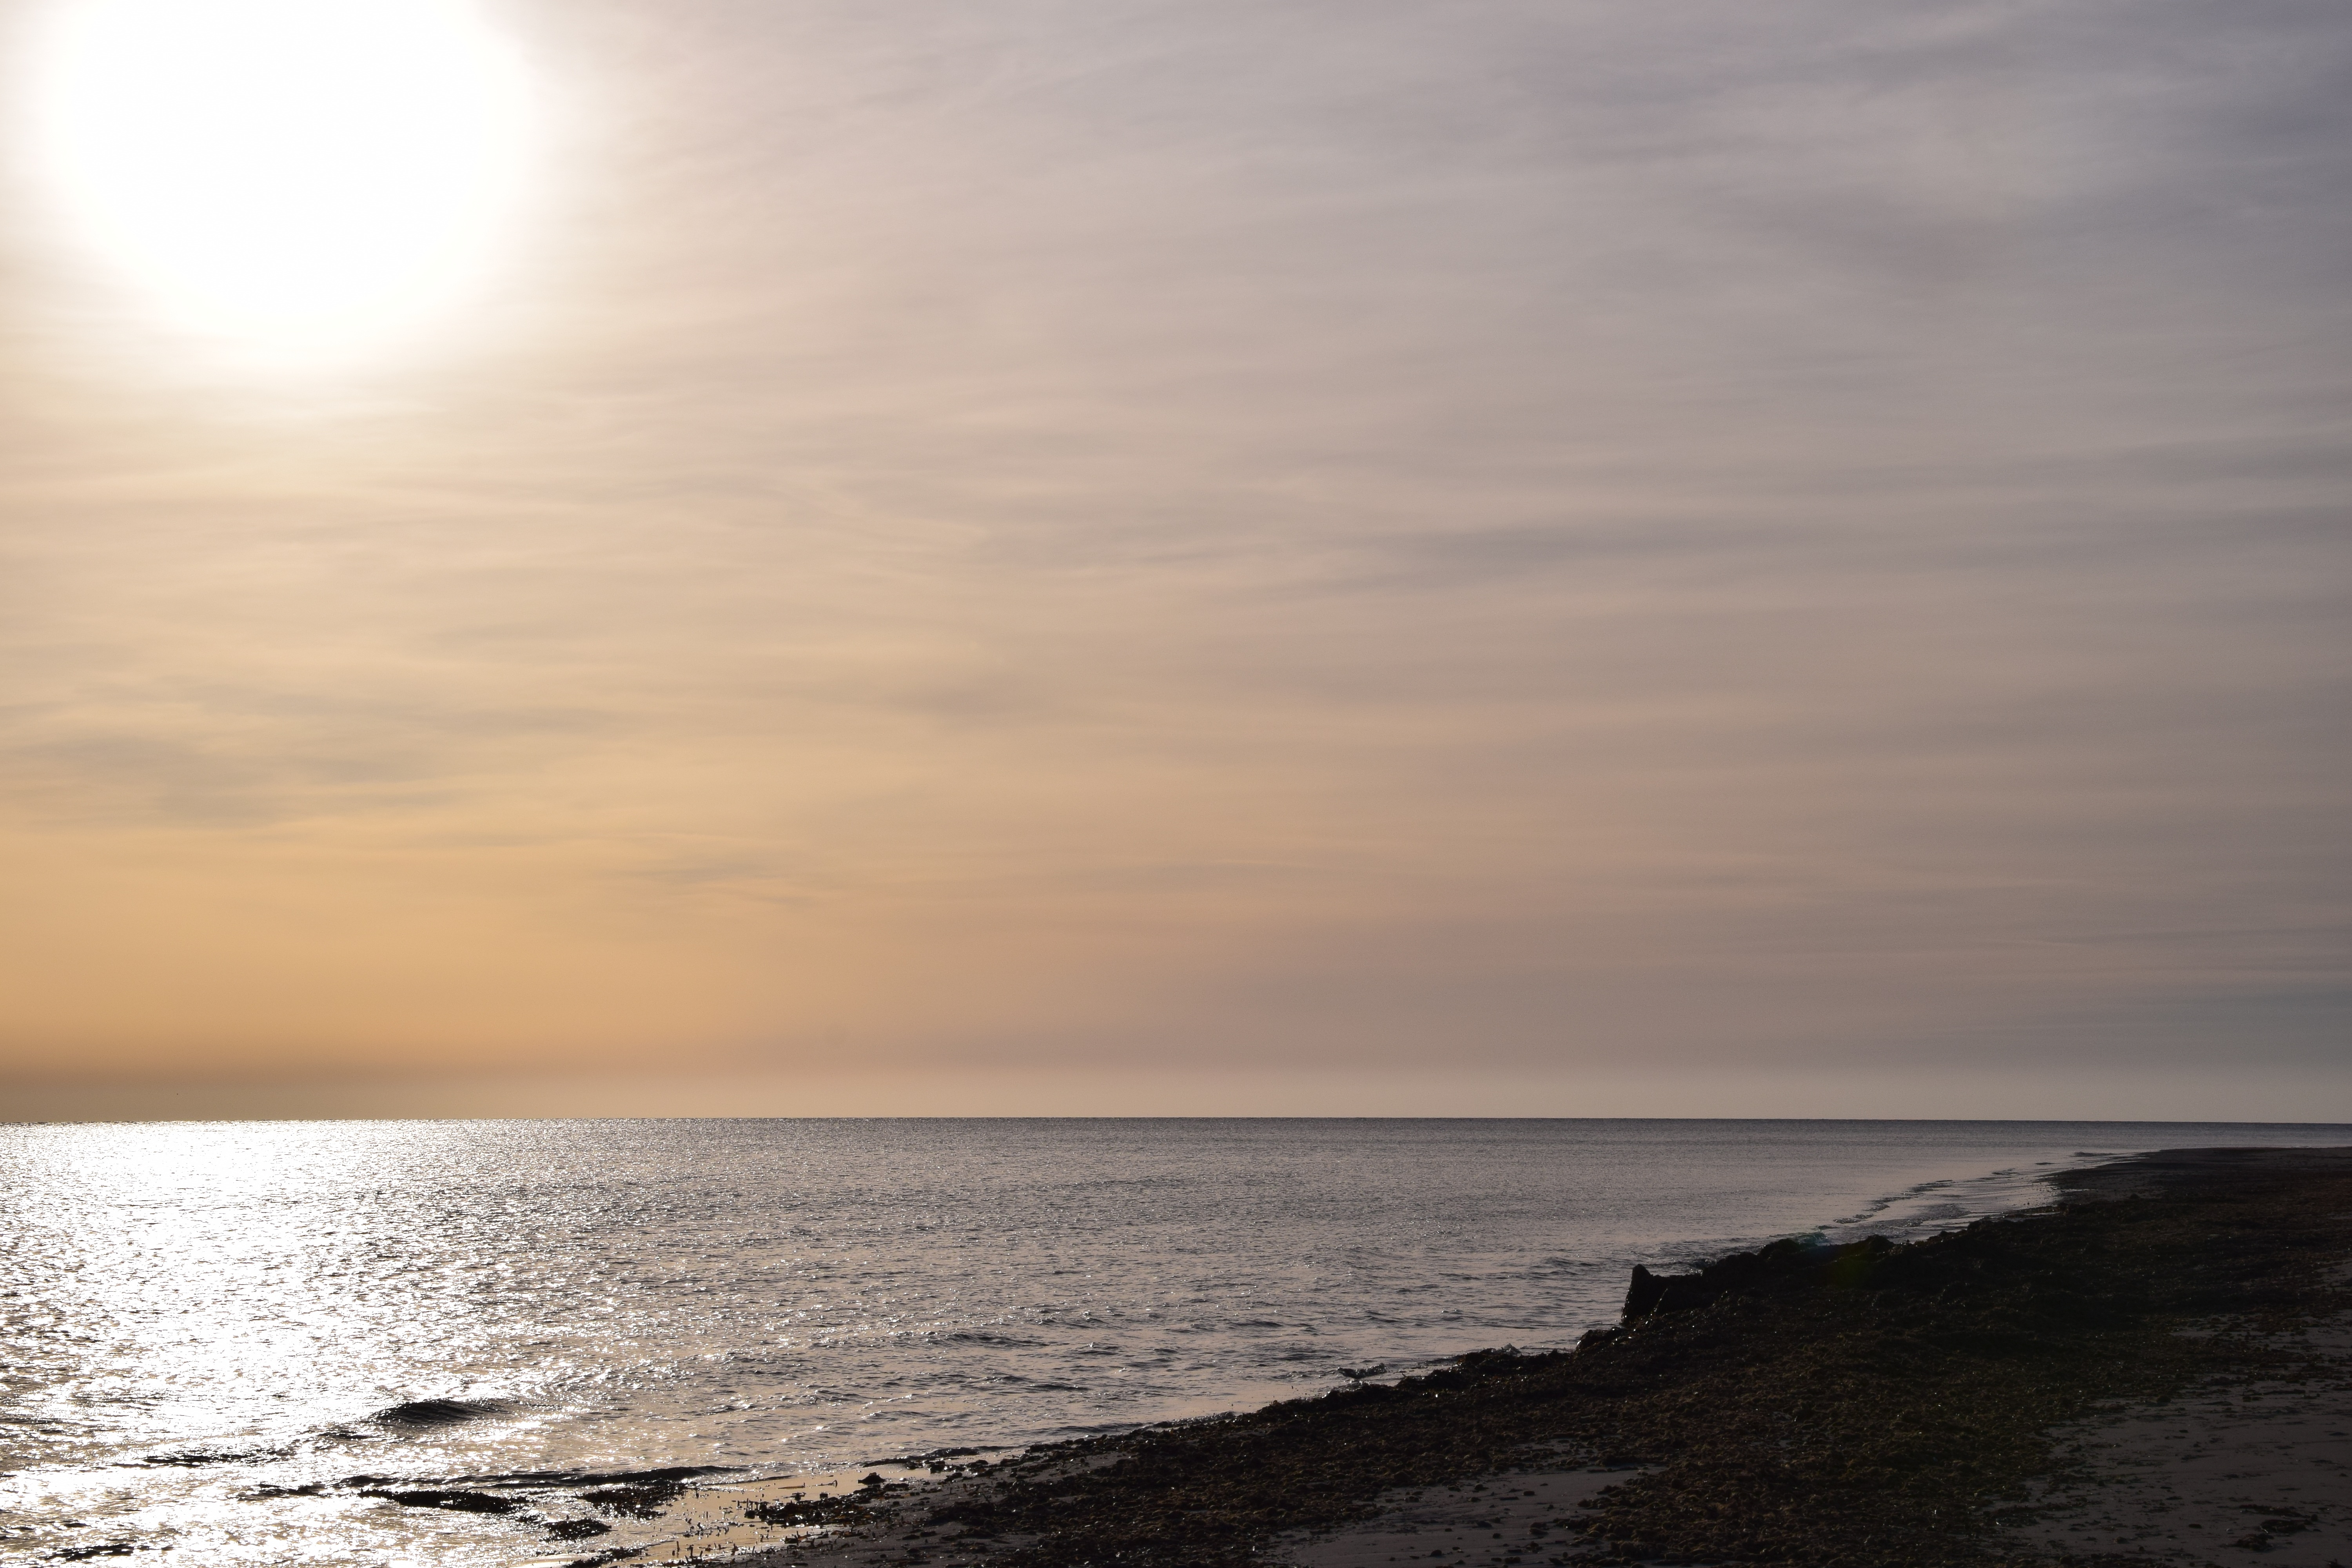
beach, sea, coast, sand, ocean, horizon, cloud, sky, sun, sunrise, sunset, sunlight, morning, shore, wave, dawn, dusk, evening, body of water, clouds, wide, mood, distant, sunset sea, cloudiness, atmospheric phenomenon, wind wave